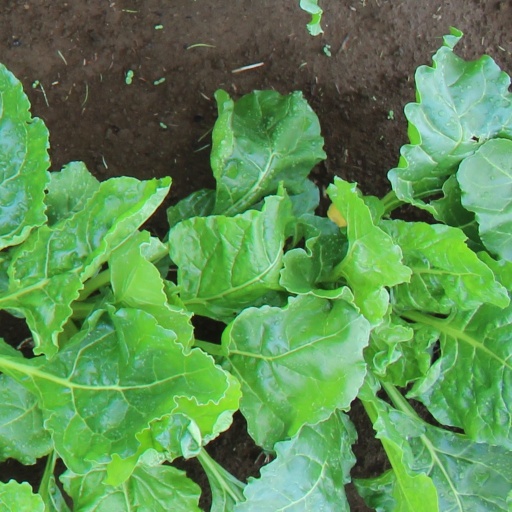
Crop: sugar beet